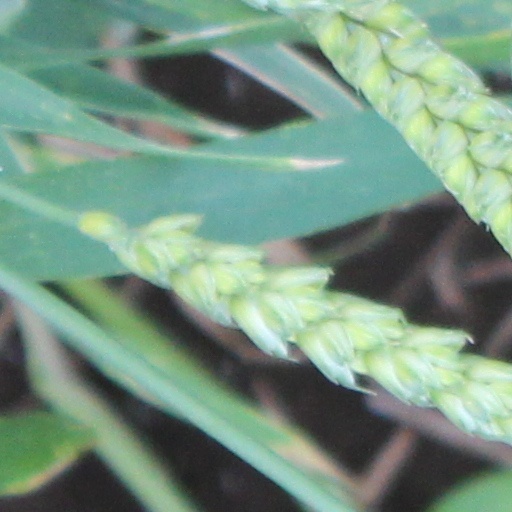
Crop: wheat